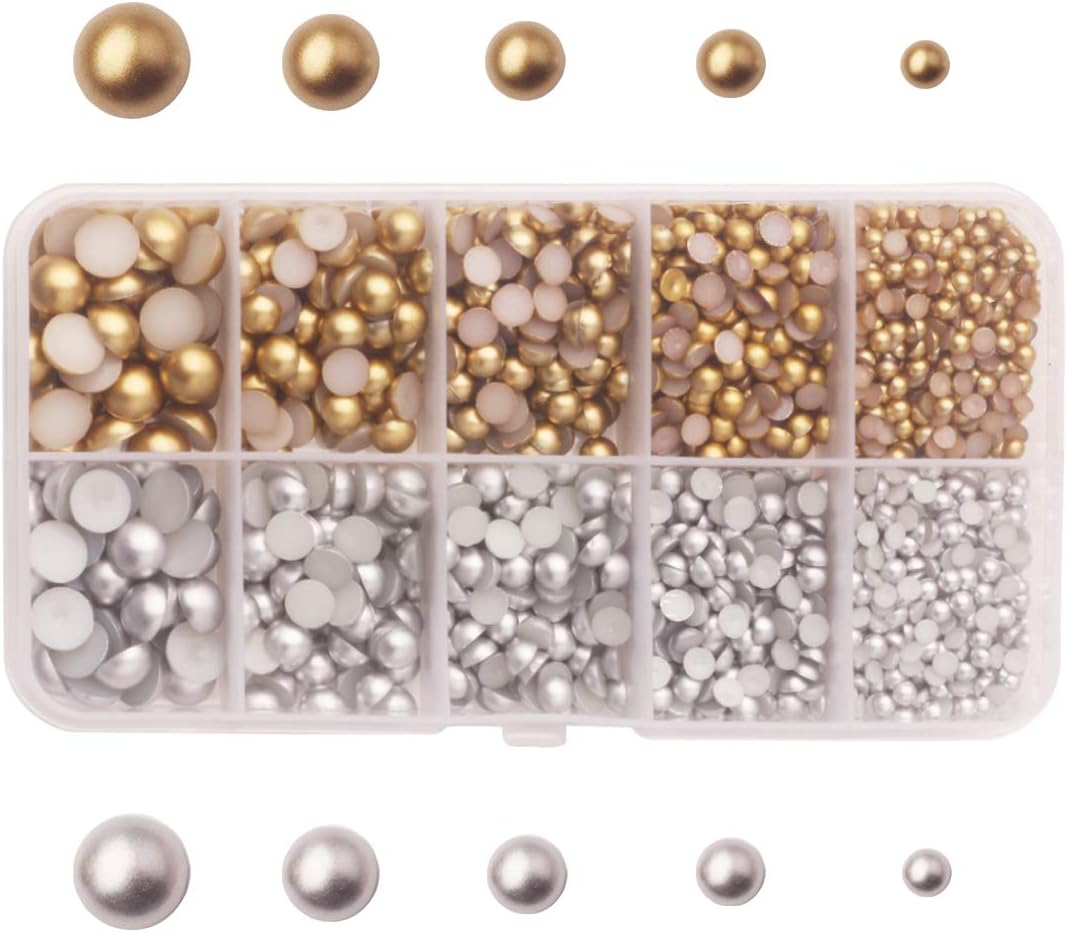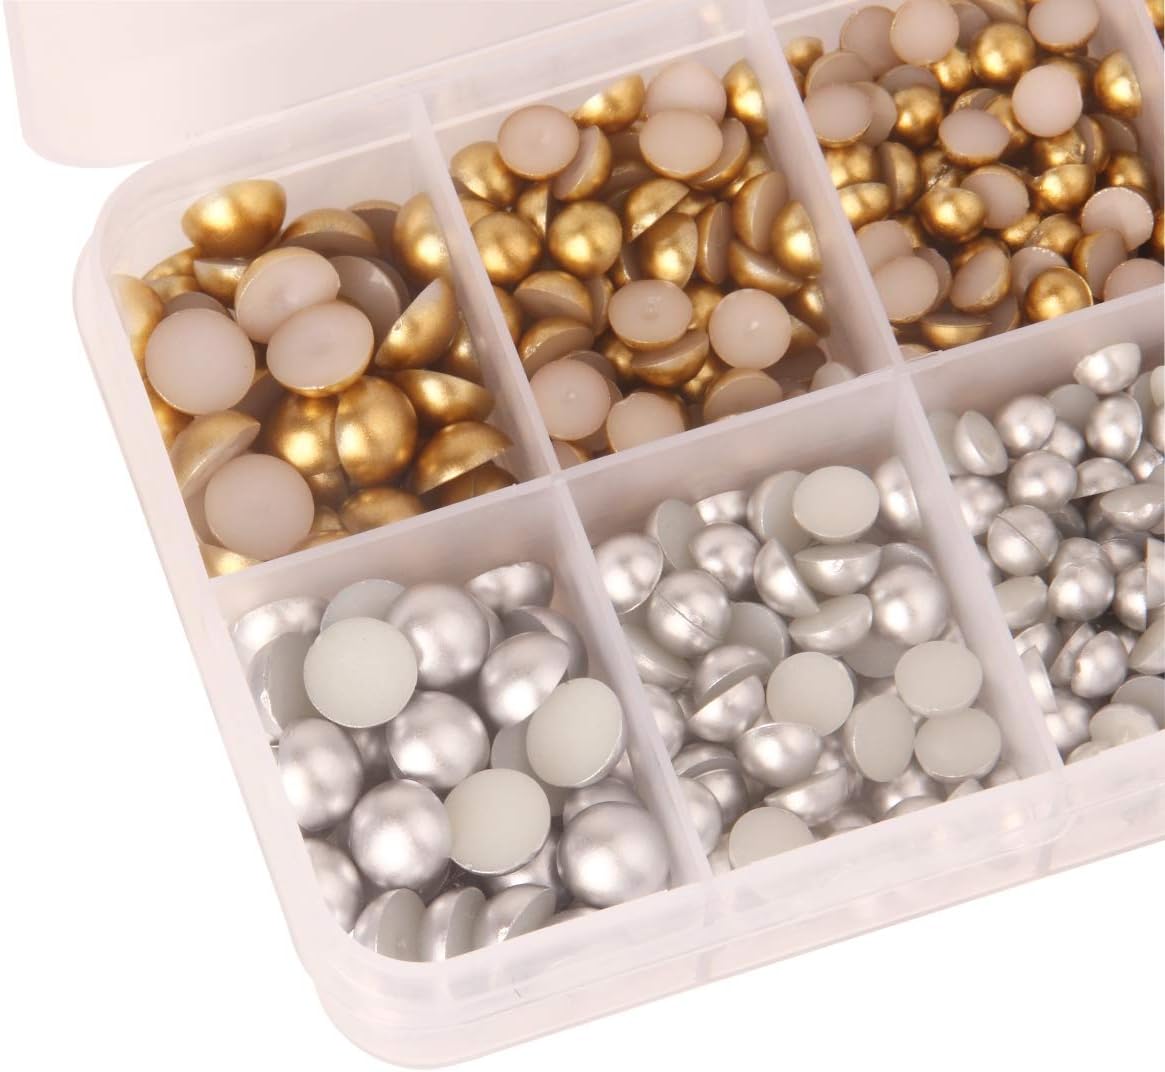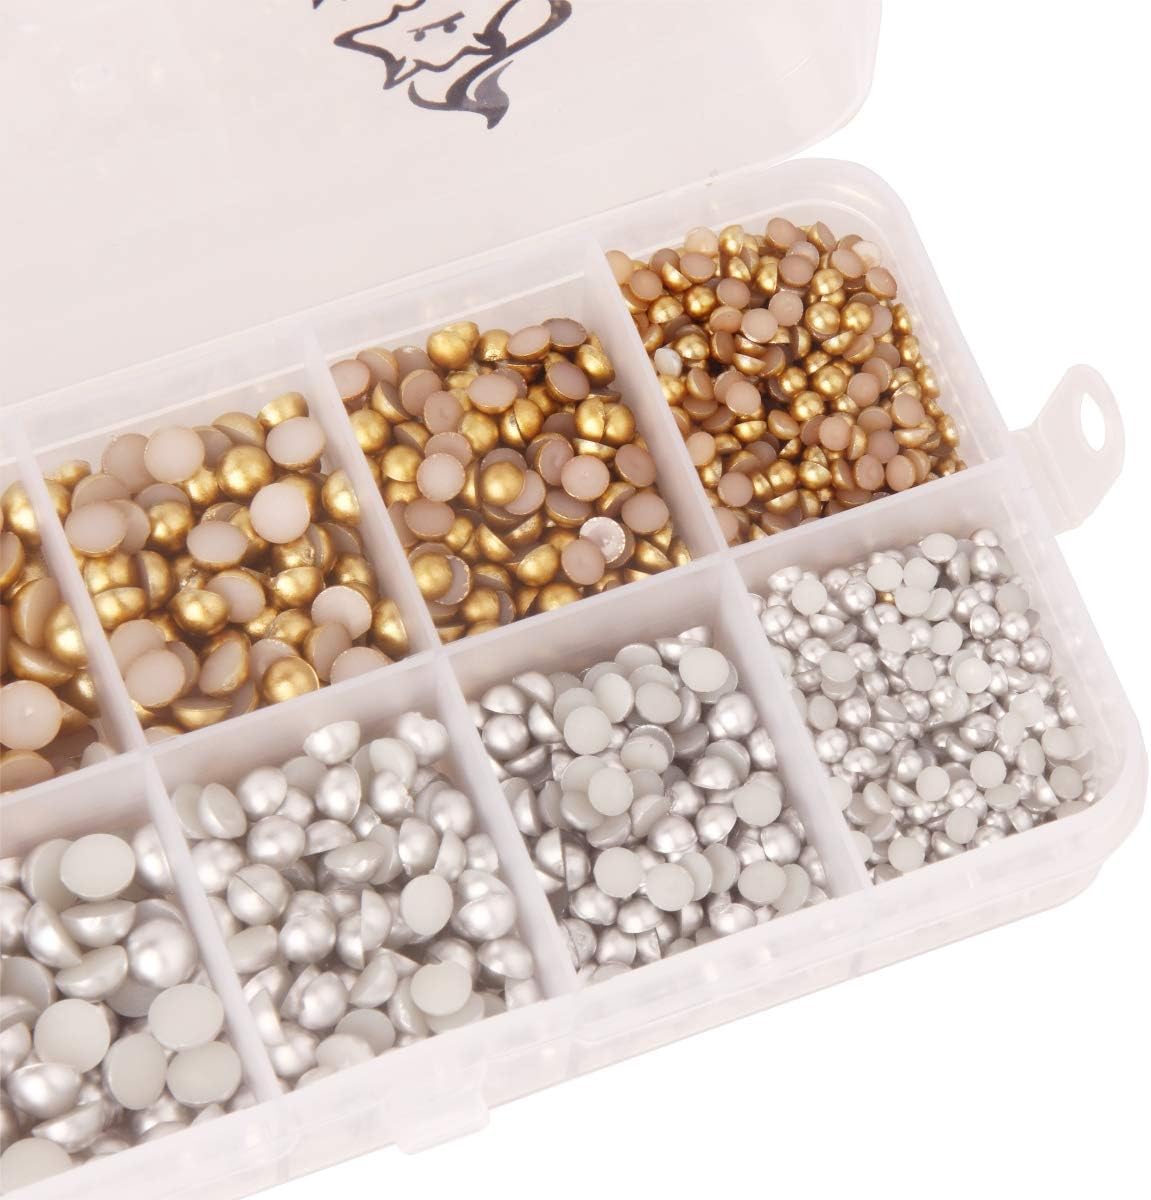
Meicry Beads About 3300pcs 3-8mm Half Round Craft Imitation ABS Pearls Resin Rhinestones for Nails Art Decorations Flat Back Beads Matte Gold Sliver 3mm 4mm 5mm 6mm 8mm and Mixed Sizess
Category: Arts, Crafts & Sewing
Package about 3330 pieces mixed size half round silver gold plated color pearl beads,about 1600pieces 3mm beads,1000pieces 4mm beads,320pieces 5mm beads,240pieces 6mm beads,170pieces 8mm beads Size: Assorted Mix 5 size(3mm/0.12inch,4mm/0.16inch ,5mm/0.2inch,6mm/0.24inch ,8mm/0.31inch) Bling DIY jewelry beads for your phone, handicraft,scrapbooking, embellishment,wedding, clothes ,nail art,and other glue on beads jewelry These mixed size beads put in a plastic box Box size(LxWxH):appro.13*6*2.5CM/5.12*2.36*0.98inch
Features: Package about 3330 pieces mixed size half round matte silver gold plated color pearl beads,about 1600pieces 3mm beads,1000pieces 4mm beads,320pieces 5mm beads,240pieces 6mm beads,170pieces 8mm beads | Size: Assorted Mix 5 size(3mm/0.12inch,4mm/0.16inch ,5mm/0.2inch,6mm/0.24inch ,8mm/0.31inch) | DIY jewelry beads for your phone, handicraft,scrapbooking, embellishment,wedding, clothes ,nail art,and other glue on beads jewelry | These mixed size beads put in a plastic box | Box size(LxWxH):appro.13*6*2.5CM/5.12*2.36*0.98inch